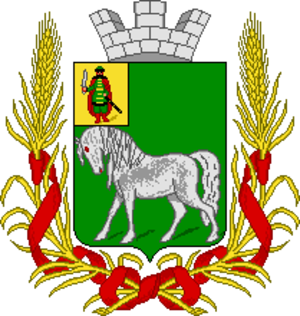
Dankov est une ville de l'oblast de Lipetsk, en Russie et le centre administratif du raïon Dankovski. Sa population s'élevait à 20 218 habitants en 2013.